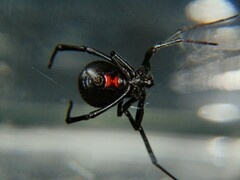
Species: Lactrodectus_hesperus